Daunglan

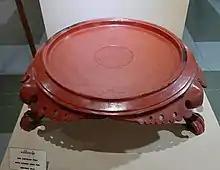
Daunglan

Daunglan is a circular pedestal tray used to serve meals in Myanmar (Burma), especially in Upper Myanmar. Commonly made of lacquered bamboo, teak or beechwood, the "daunglan" is served with small bowls consisting of various dishes and soups. It is comparable to the khan tok used in Northern Thailand and Laos.